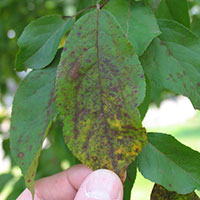
Labels: Apple Scab Leaf